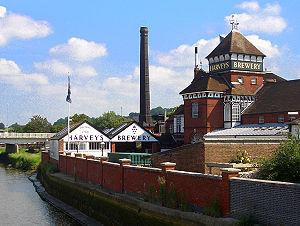
Lewes est une ville du district de Lewes, située au sud-est du comté de Sussex de l'Est dont elle est le chef-lieu, au sud-est de l'Angleterre.